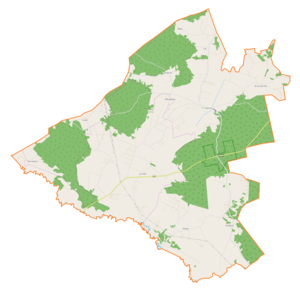
Czarnia est une gmina rurale de la powiat d'Ostrołęka, dans la Voïvodie de Mazovie, dans le centre-est de la Pologne.